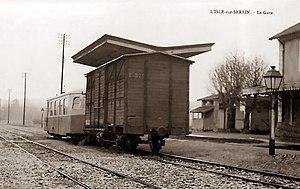
Bahnhof L’Isle-sur-Serein mit Zugkomposition zwischen den Weltkriegen